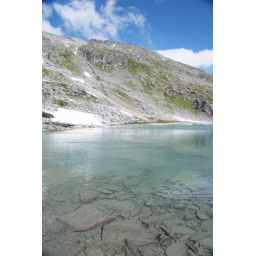
View from &amp;quot;Gamle Strynefjellsvegen&amp;quot; (the old road over the mountain at Stryn).Between Stryn and Grotli, Norway.